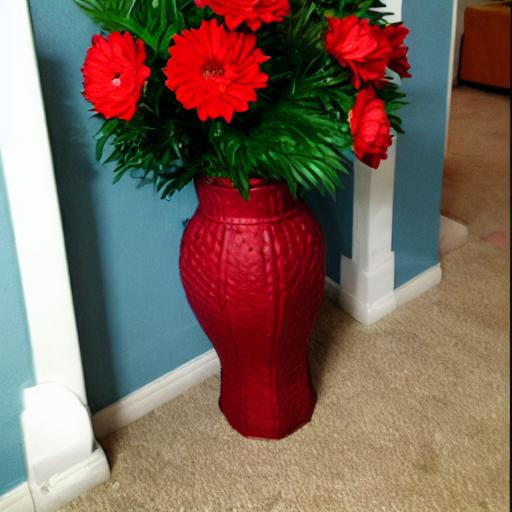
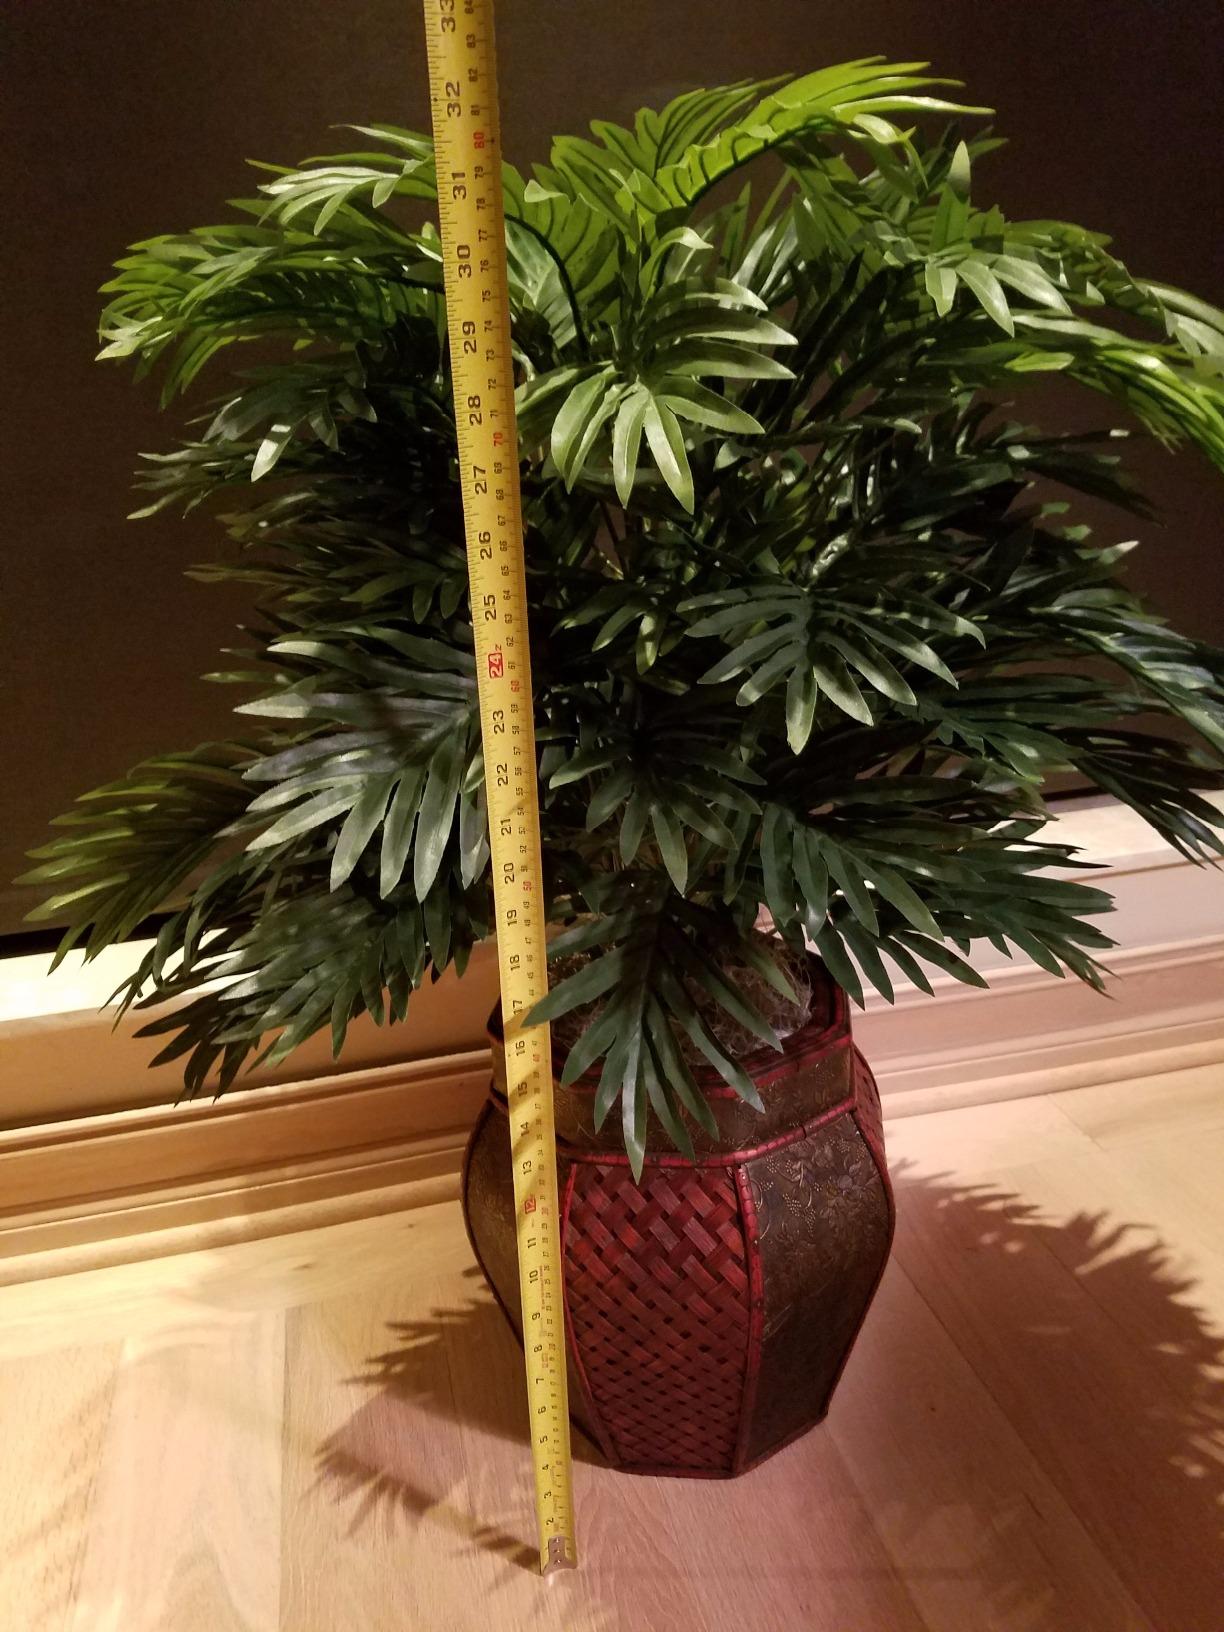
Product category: vase
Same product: no